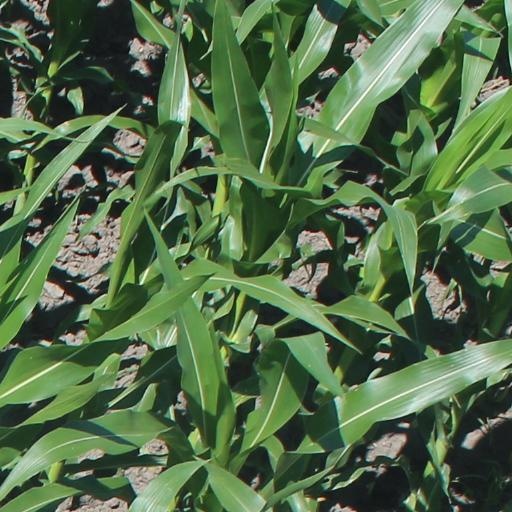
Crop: maize; corn